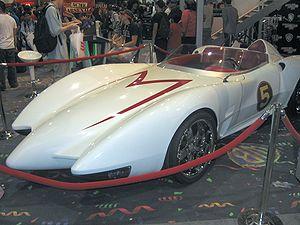
Speed Racer est un film d'action australo-germano-américain écrit réalisé par les Wachowski, sorti en 2008. Il s’agit de l’adaptation du manga éponyme de Tatsuo Yoshida dans les années 1960.